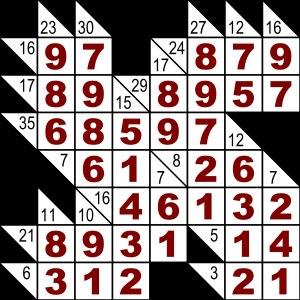
Le kakuro est un jeu logique que l'on perçoit souvent comme une adaptation numérique des mots croisés. Au Japon, ce jeu est connu sous le nom de Kakkuro et sa popularité est immense. En Grande-Bretagne, The Guardian a commencé à publier ce jeu en septembre 2005. Depuis, beaucoup d'autres journaux britanniques ont suivi et publient quotidiennement une grille.